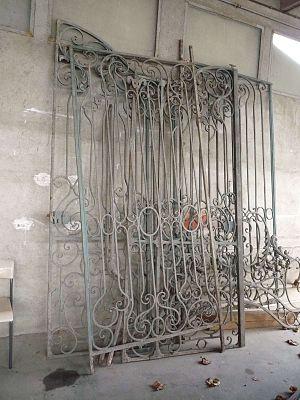
ancienne grille de l'abbaye de Beaulieu puis du logis des Mérigots, entrepôt de la mairie de L'Isle-d'Espagnac, Charente, France
L'Isle-d'Espagnac est une commune du sud-ouest de la France, située dans le département de la Charente.